1974 Stanley Cup Final

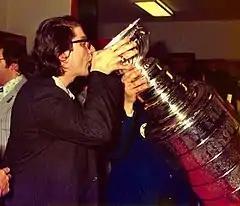
Celebration in the Flyers' locker room, May 19, 1974

The 1974 Stanley Cup Final was the championship series of the National Hockey League's (NHL) 1973–74 season, and the culmination of the 1974 Stanley Cup playoffs. It was contested between the Boston Bruins and the Philadelphia Flyers. The Flyers made their first Finals appearance and the Bruins returned to the Finals for the third time in five years, having won the Stanley Cup in 1970 and 1972. The Flyers won the best-of-seven series, four games to two, becoming the first team from the 1967 Expansion to win the Stanley Cup, as well as the first non-Original Six Cup champion since the Montreal Maroons in 1935, and the first non Original Six team to appear in the finals since they stopped being guaranteed a spot after Chicago switched divisions in 1970.